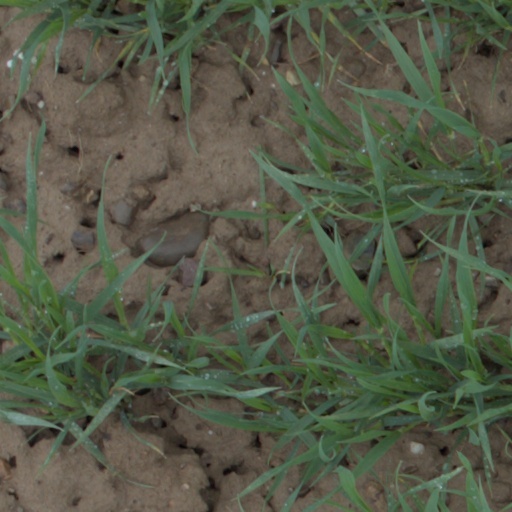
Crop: wheat